Rancho Corte de Madera

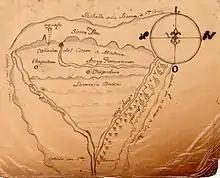
1833 diseño of land grant

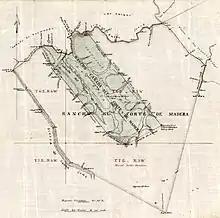
Surveyed map of 1857

Rancho el Corte de Madera was a Mexican land grant in present day Santa Clara County, California given in 1844 by Governor Manuel Micheltorena to Máximo Martínez. The name translates as "the place where lumber is cut". The roughly triangular shaped grant was west of today's I-280, and bounded on the north by Alambique Creek and San Francisquito Creek, on the south by Los Trancos Creek and Matadero Creek, and on the west by what is now Skyline Boulevard. The grant surrounded Rancho Cañada del Corte de Madera which extended along the Portola Valley. The land grant included parts of present day Woodside, Ladera and Stanford University.